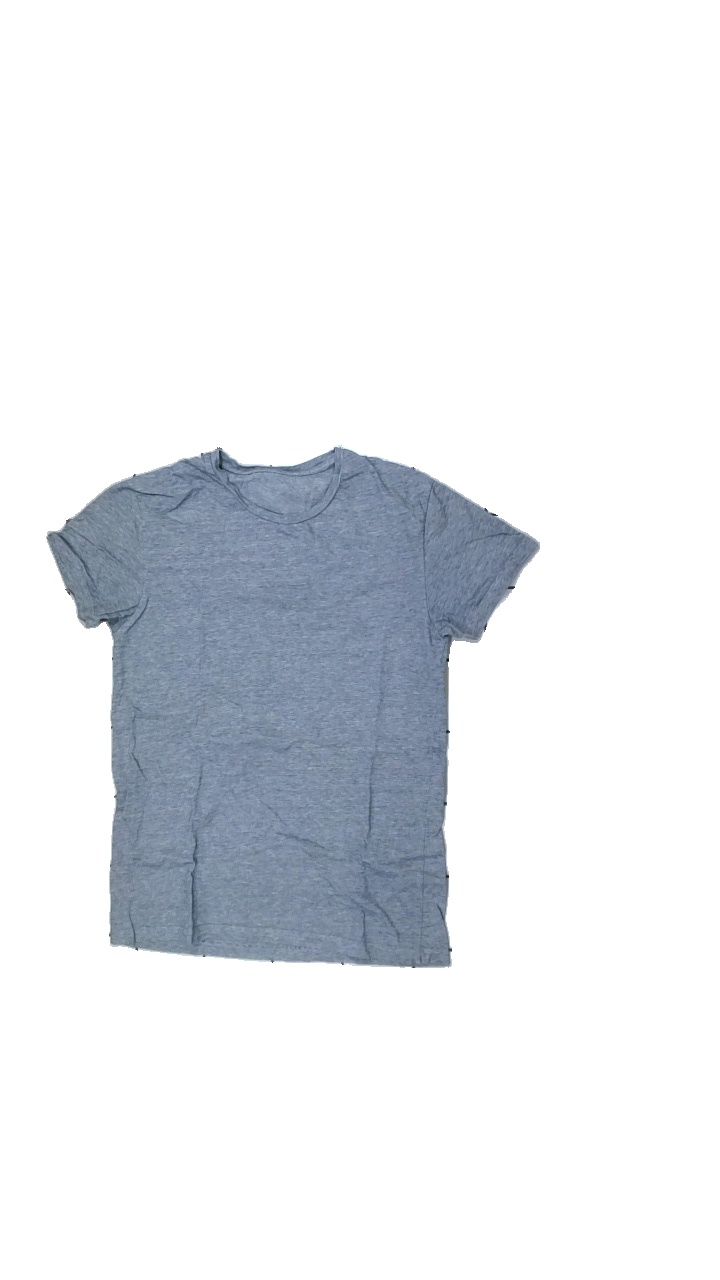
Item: T-shirt (Ladies)
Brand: Missing
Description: blue and white striped t-shirt
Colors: Blue, White
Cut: Regular, C-collar
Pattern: Striped
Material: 100% Cotton
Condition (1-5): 5
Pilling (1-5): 5
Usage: Reuse
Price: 50-100